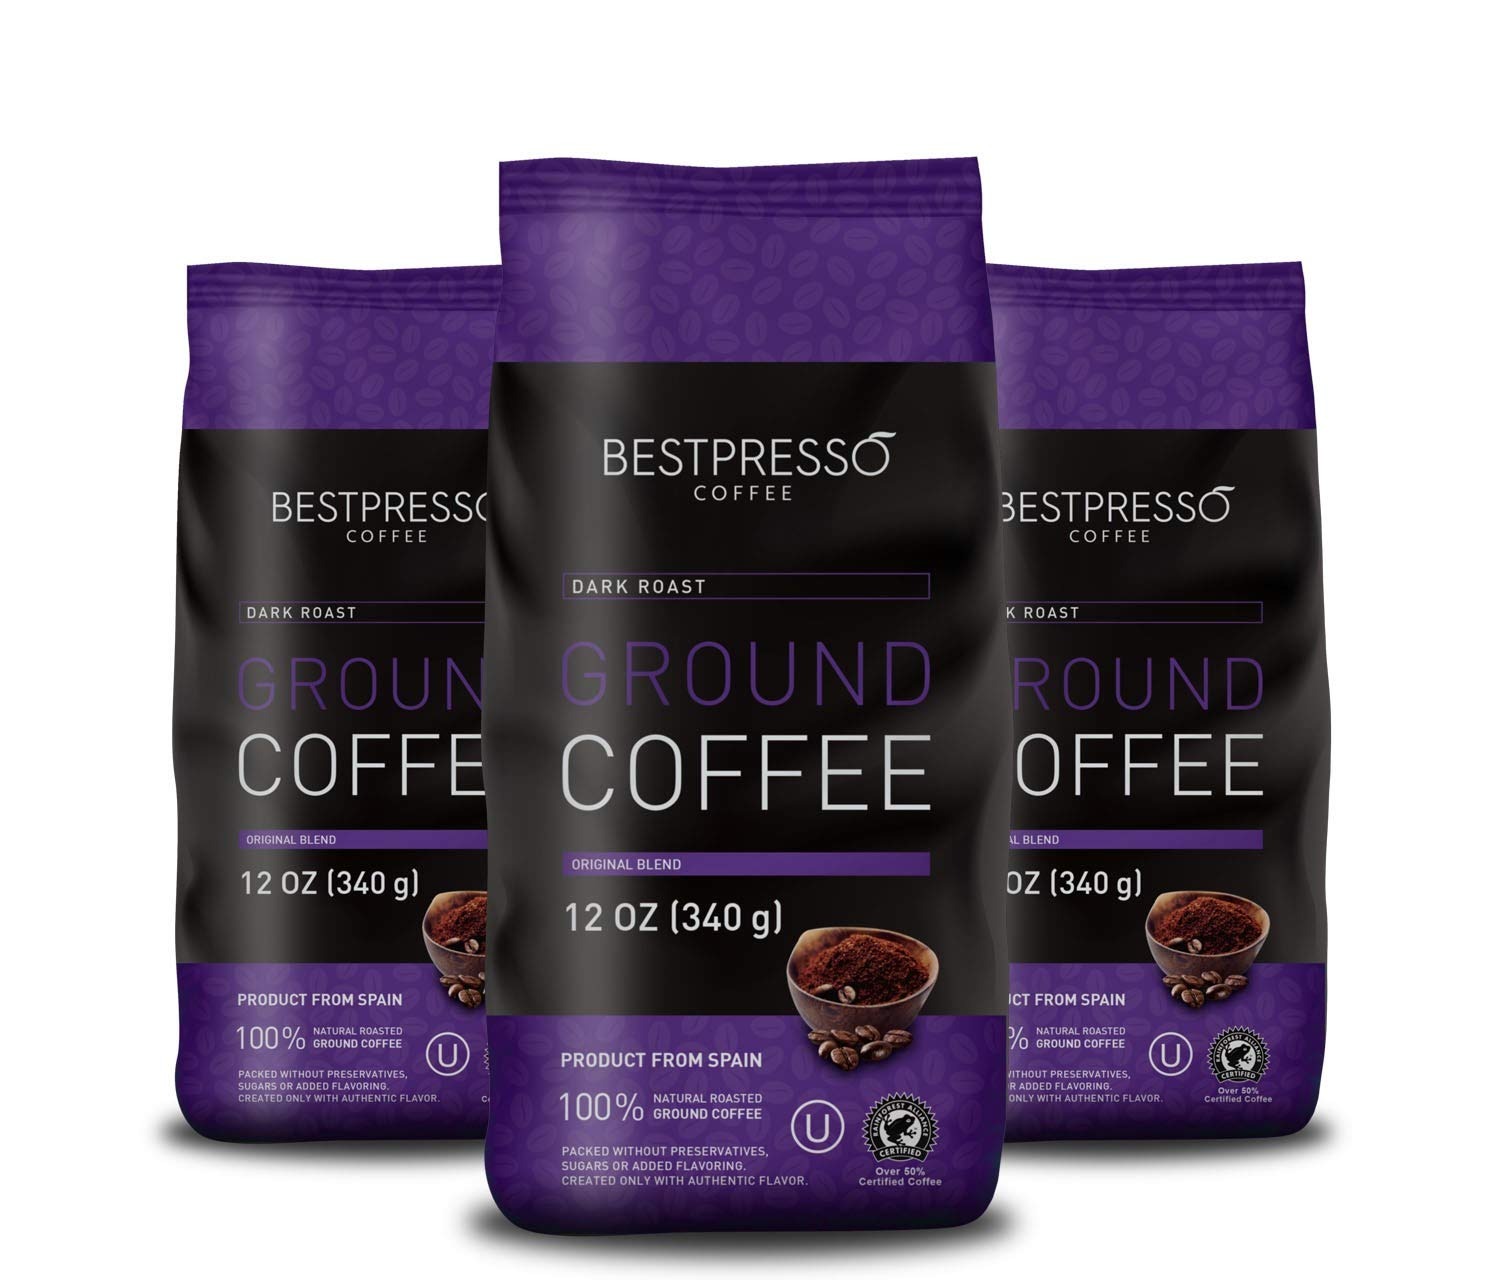
Item Name: Bestpresso Ground Coffee (Dark Roast, 12 Ounce (Pack of 3))
Bullet Point 1: ✔ 60 Days Satisfaction Guarantee.
Bullet Point 2: Kosher certification: this product is certified kosher by the orthodox union.
Bullet Point 3: Three 12-ounce bags of ground coffee
Bullet Point 4: BLEND: Intense coffee, low acidity and good body. Its dark roast enhances the smoky notes characteristic of the different origins that make up this blend.
Bullet Point 5: INTENSITY: Bestpresso Dark Roast had a toasted flavor with an intense brown chocolate color.
Product Description: A coffee with an exceptional intensity, full-bodied and low acidity. The dark roast enhances the smoky notes of the different origins of this blend.
Value: 36.0
Unit: Ounce

Price: 17.99